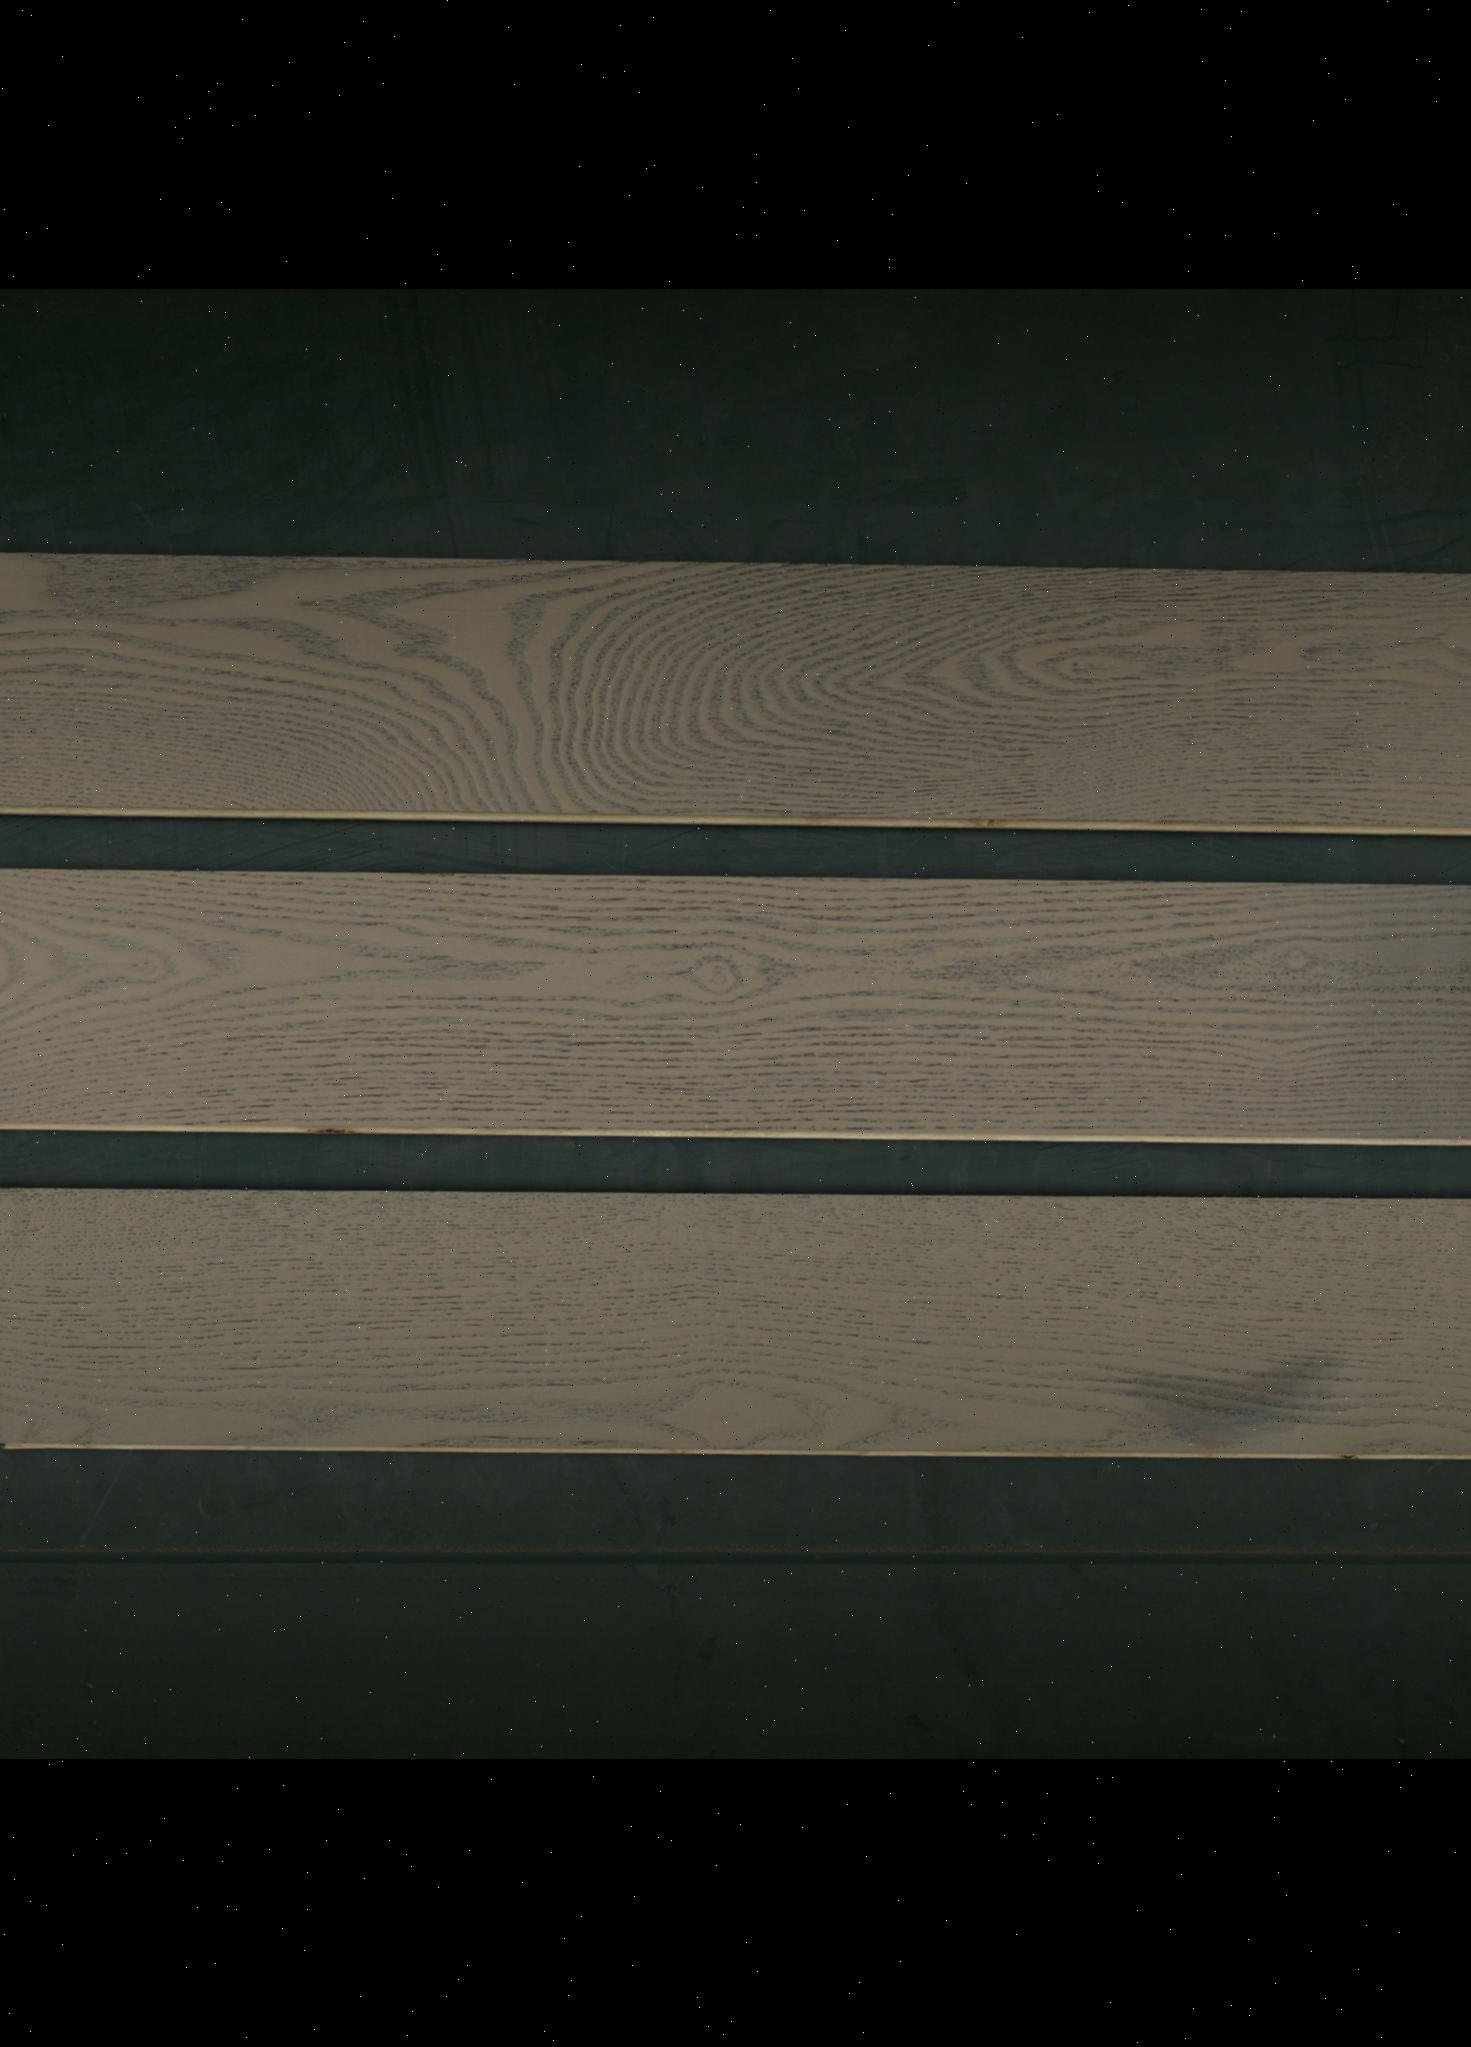
Label: mixers